William Madison McDonald

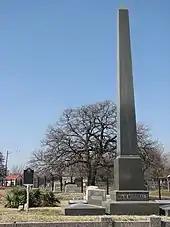
McDonald Obelisk at the Madison family plot

"Lily White" Republicans essentially drove the "Black and Tan" faction out of power in the party in 1900. McDonald and the Black and Tans temporarily regained power in 1912, before losing it again. McDonald continued to be a notable figure in the national Republican Party, however, attending many national conventions.